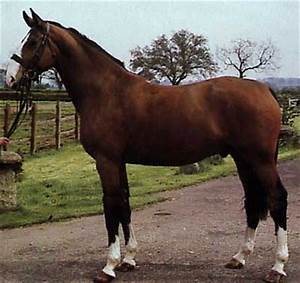
Label: cavallo